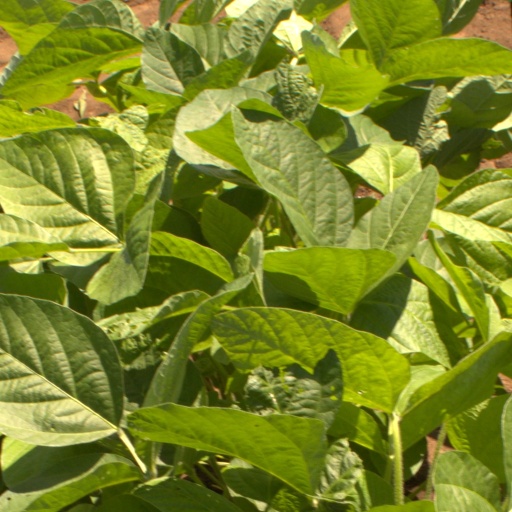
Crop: soybean